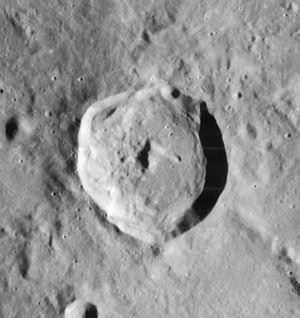
Agrippa est un cratère d'impact sur la face visible de la Lune. Le nom fut officiellement adopté par l'Union astronomique internationale en 1935, en référence à Agrippa.